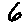
Label: 6